Railway accidents in Tasmania

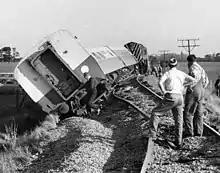
Derailment of south-bound Tasman Limited between Evandale and Clarendon on the Main Line, 24 October 1977 (The Mercury photo).

On 20 September 1893 at approximately 8:00pm, the Launceston to Hobart express train on the Main Line derailed due to sabotage on the Horseshoe Bridge that spanned Ironstone Gully, a chasm, south of Brighton Junction station. Bolts had been intentionally removed from the fishplates with sleepers, logs and other obstructions laid across the tracks. The engine rolled over onto its left side and the first carriage was knocked off the rails. There were sixty passengers on board and no reported injuries. Charles Briggs, a labourer residing at Pontville, was charged twice with attempting to wreck the express train. He was eventually released by order of the attorney-general after a majority of jurors found in favour of an acquittal. The saboteur(s) were never identified.